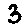
Label: 3